Question: Who is in the snow?
Tambaya: Waye a cikin ƙanƙarar?
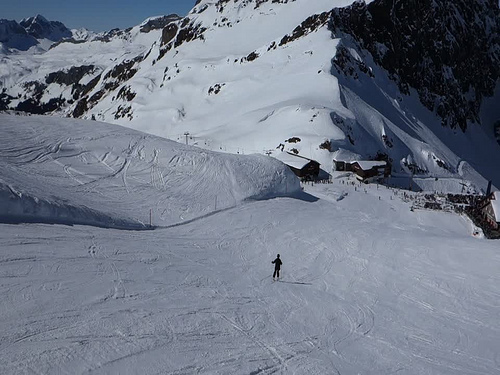
Answer: A man.
Amsa: Namiji.